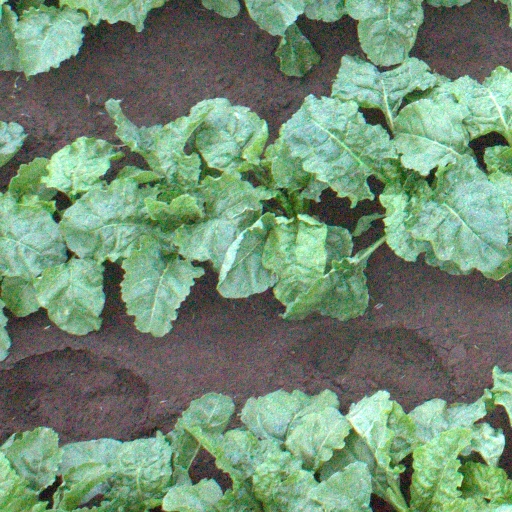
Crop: sugar beet